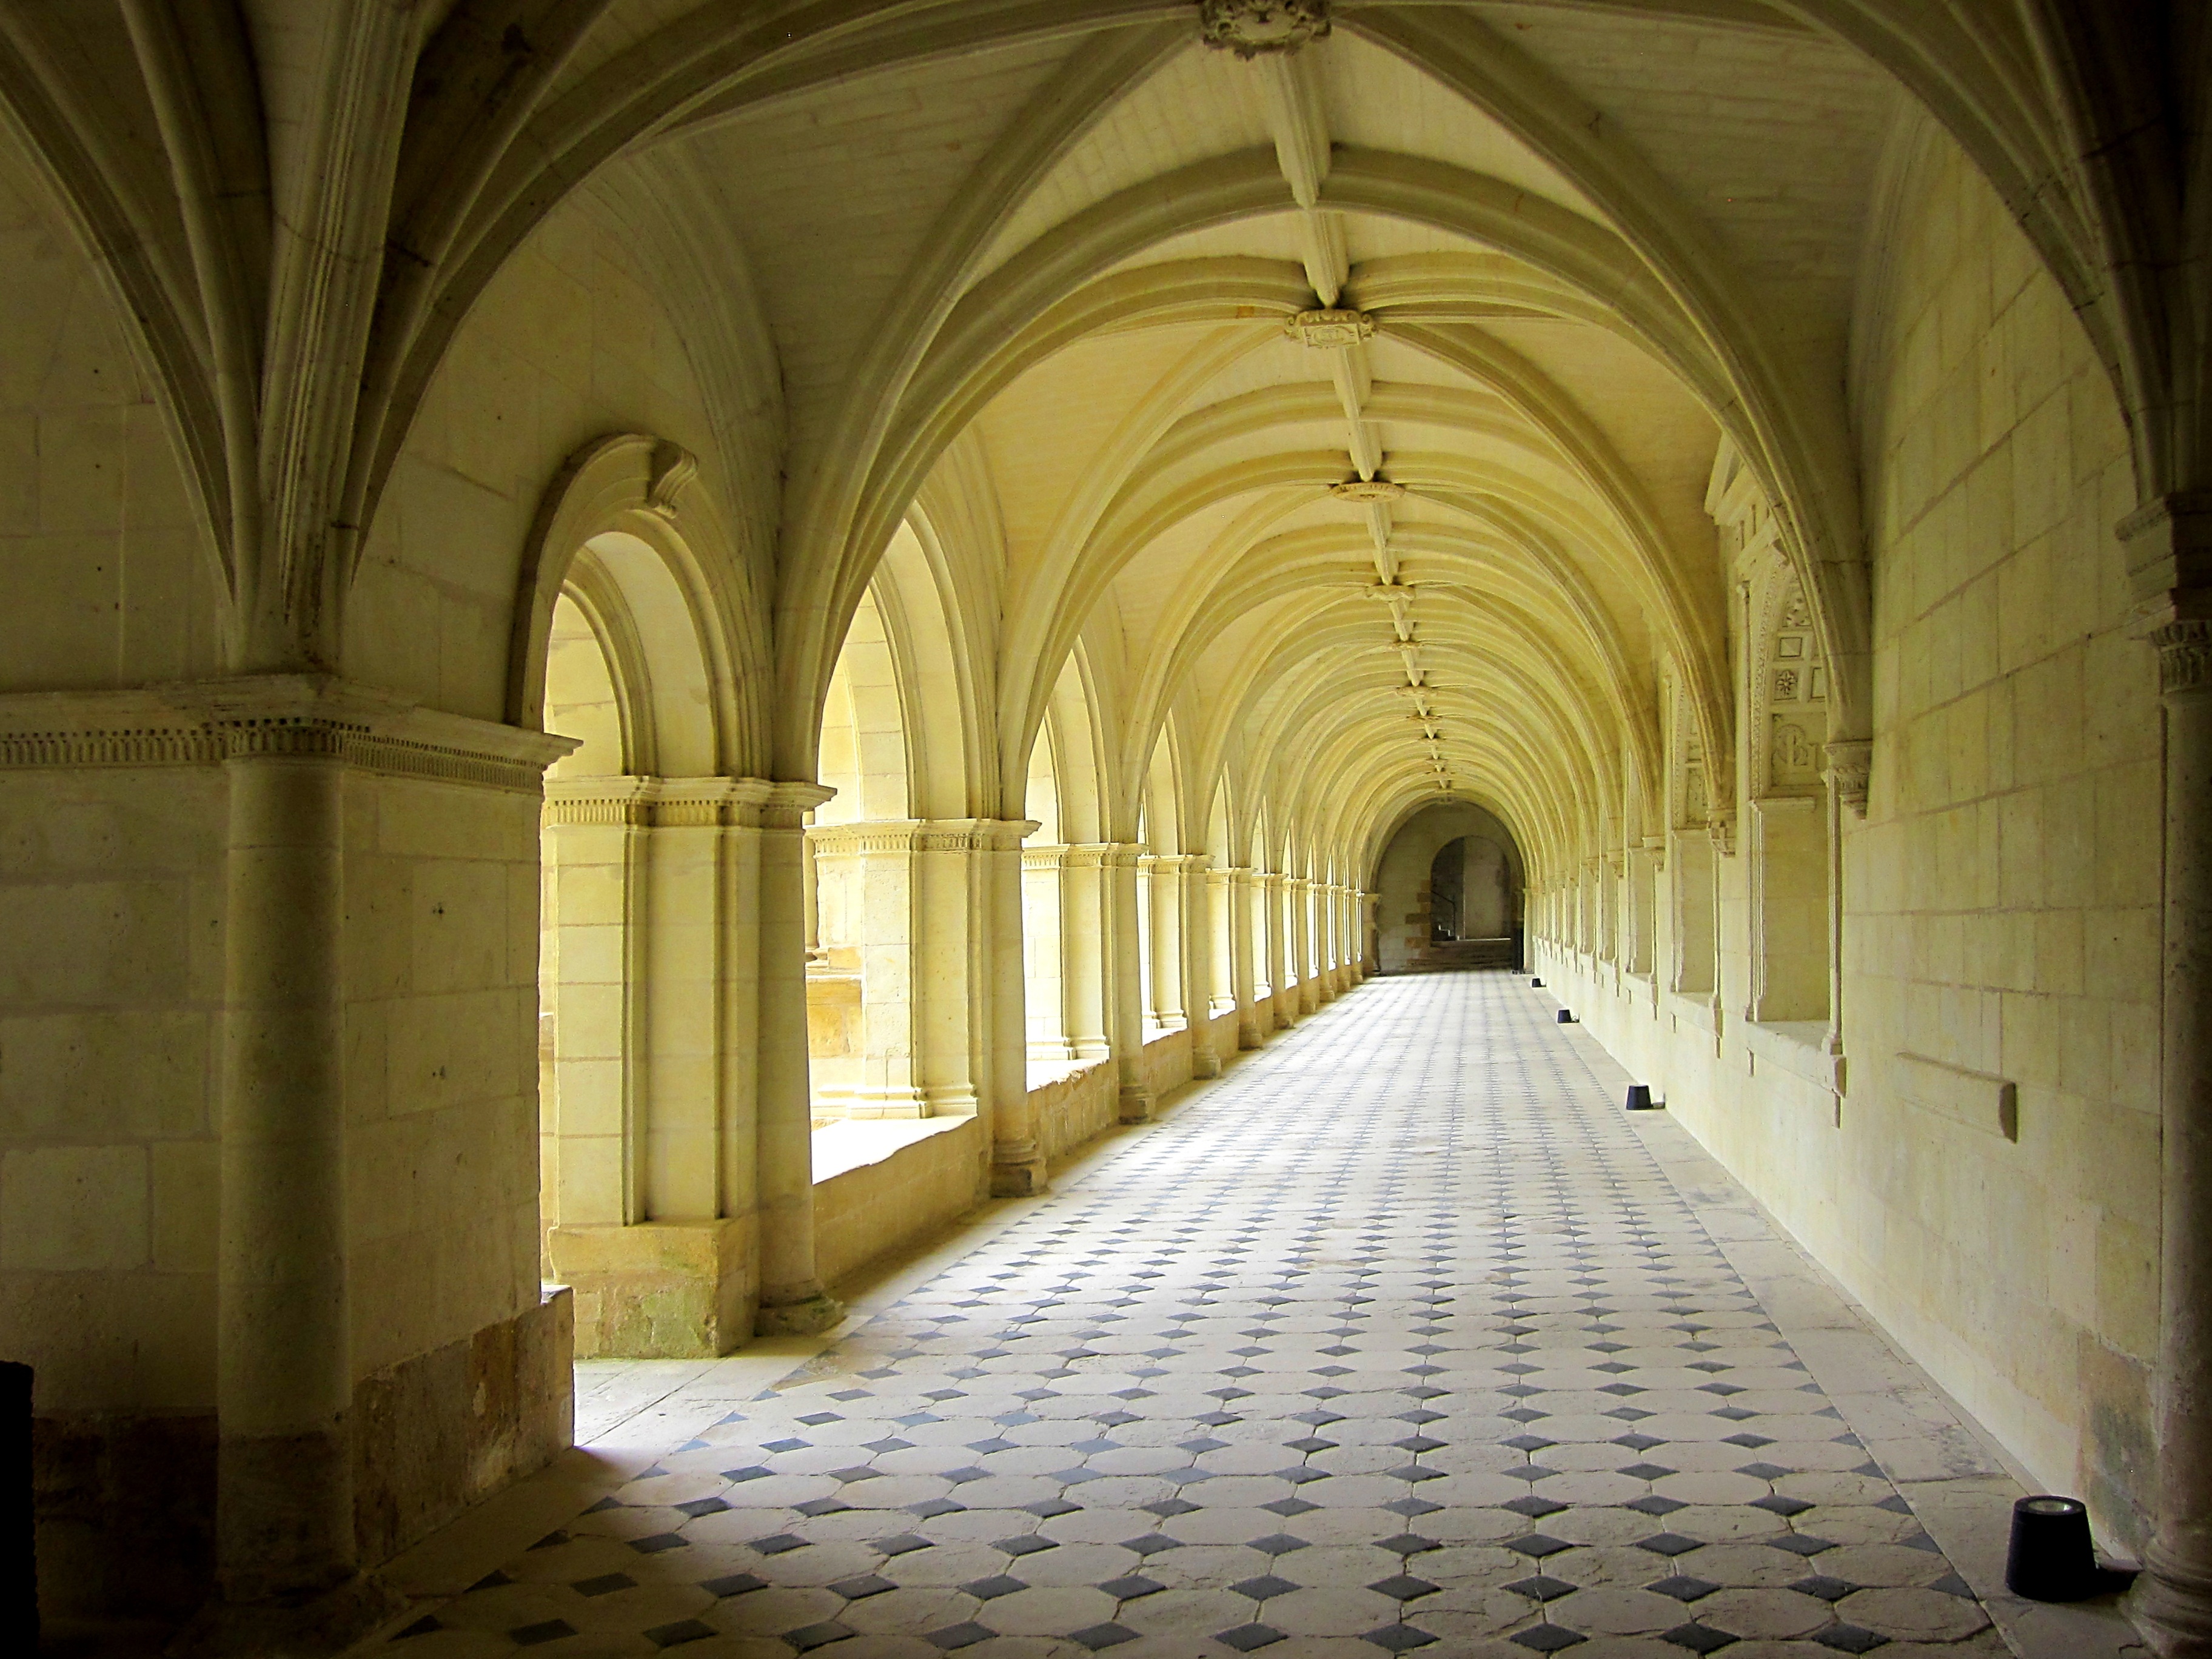
light, architecture, building, france, arch, hall, cathedral, gothic, place of worship, aisle, monastery, symmetry, arcade, abbey, cloister, unesco, romanesque, chinon, crypt, ancient history, fontevraud abbey